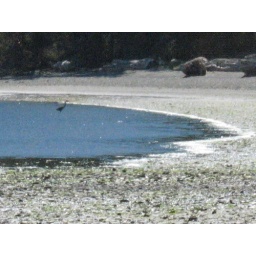
Big bird in blue water